Malay-le-Grand

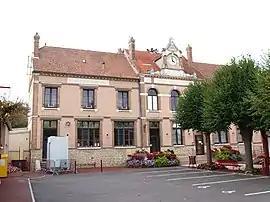
The town hall in Malay-le-Grand

Malay-le-Grand is a commune in the Yonne department in Bourgogne-Franche-Comté in north-central France.